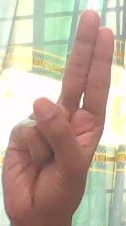
ASL sign: U